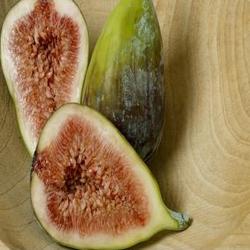
Label: Fig